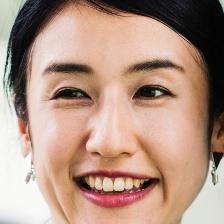
Label: faces